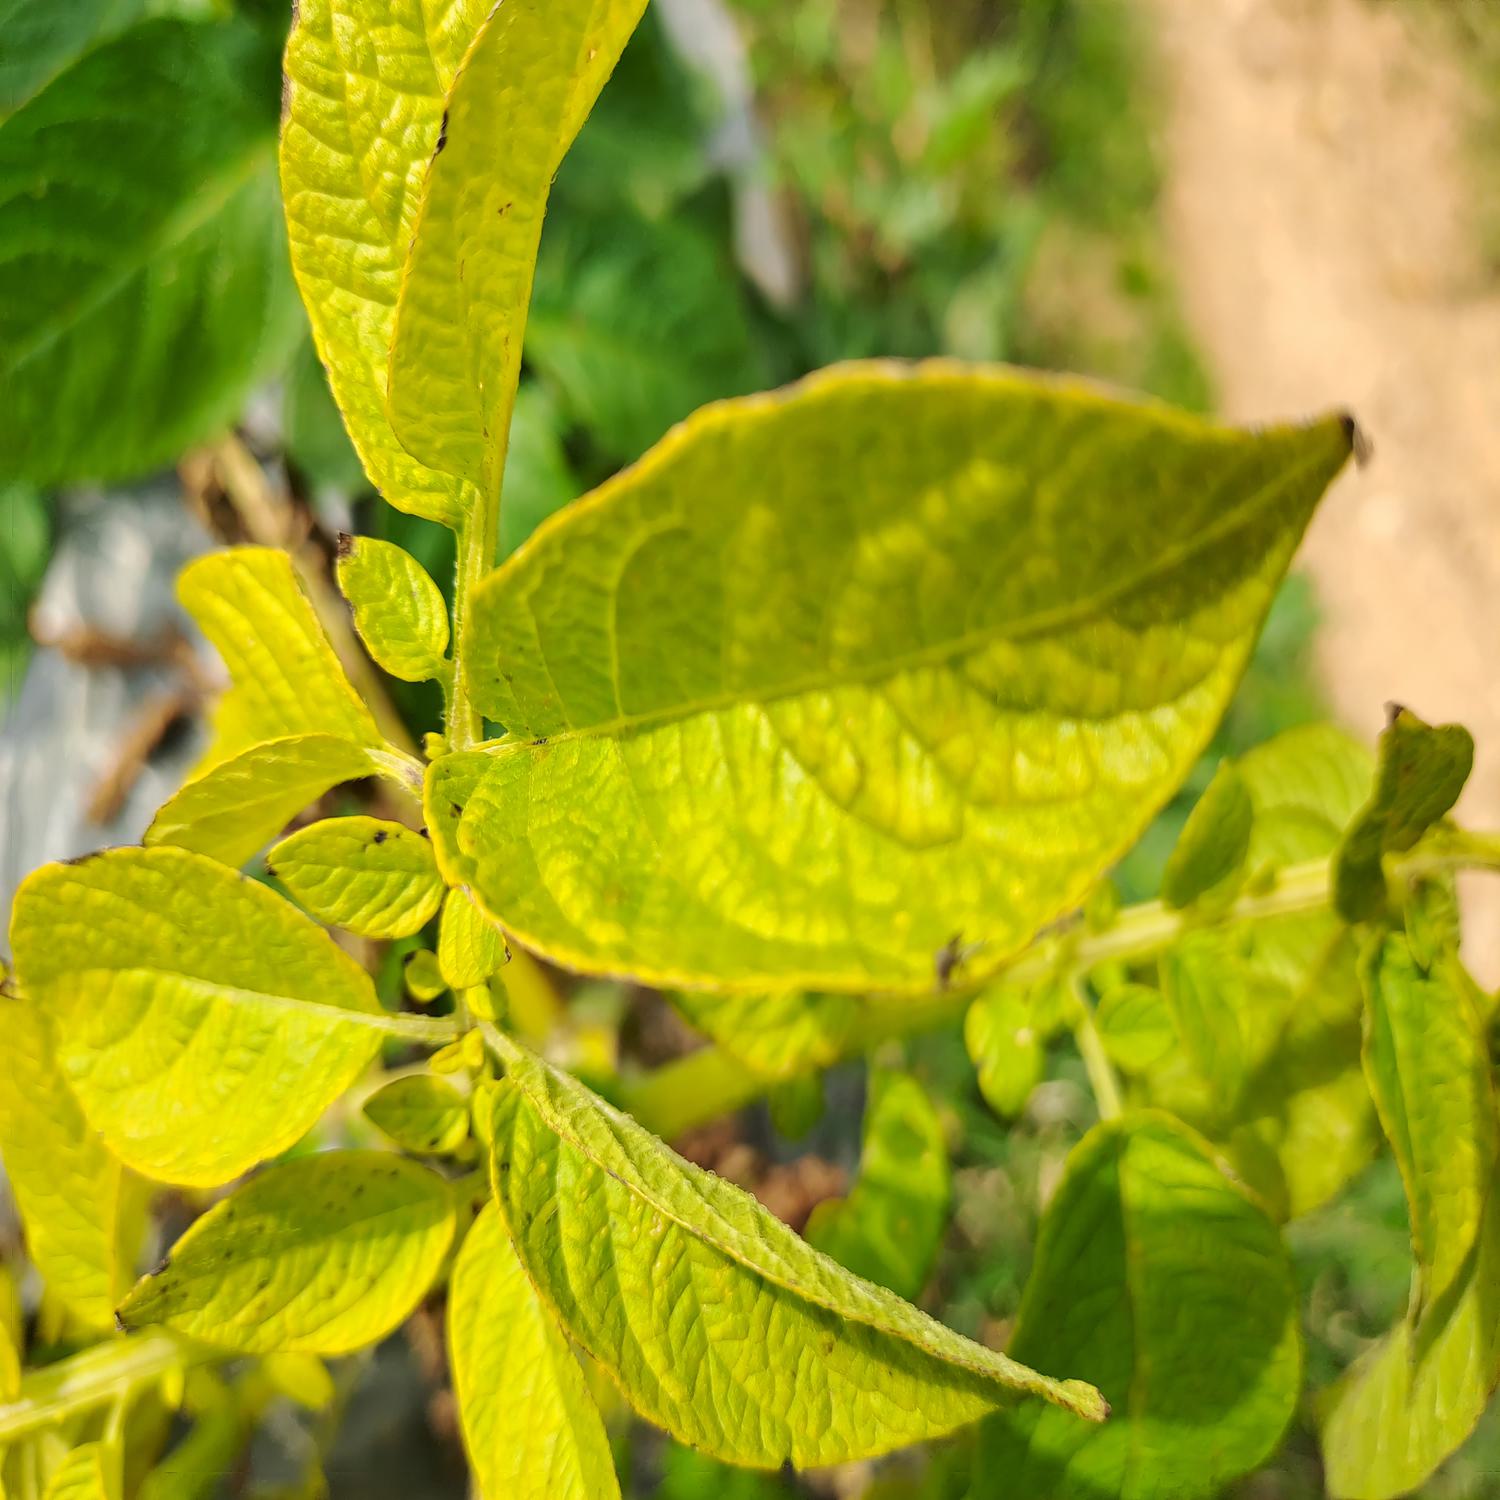
Label: Nematode